Verdon, Dordogne

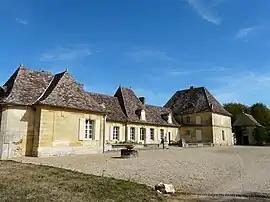
The Montbrun chateau in Verdon

Verdon is a commune in the Dordogne department in Nouvelle-Aquitaine in southwestern France.